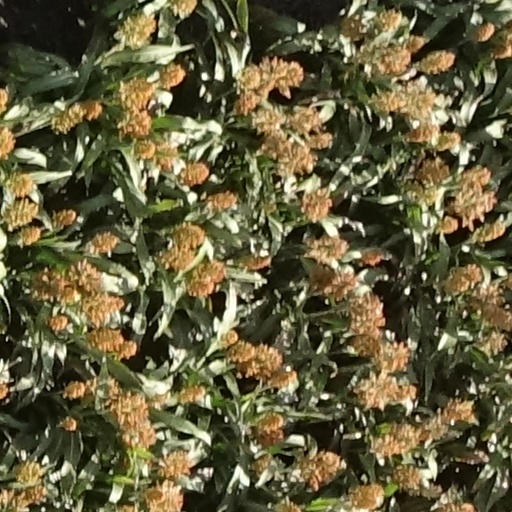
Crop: sorghum